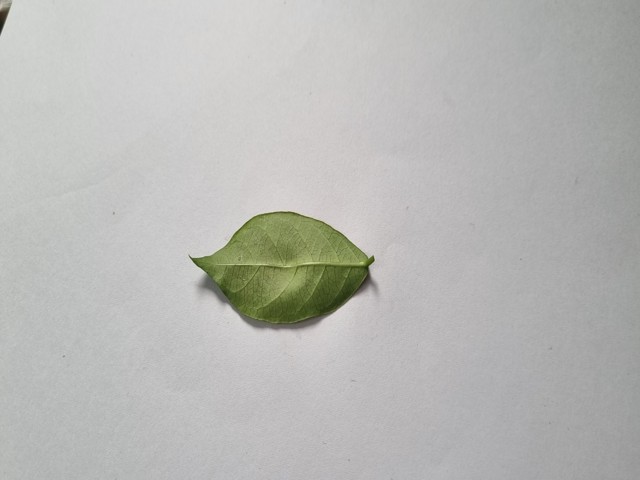
Plant: anantamul